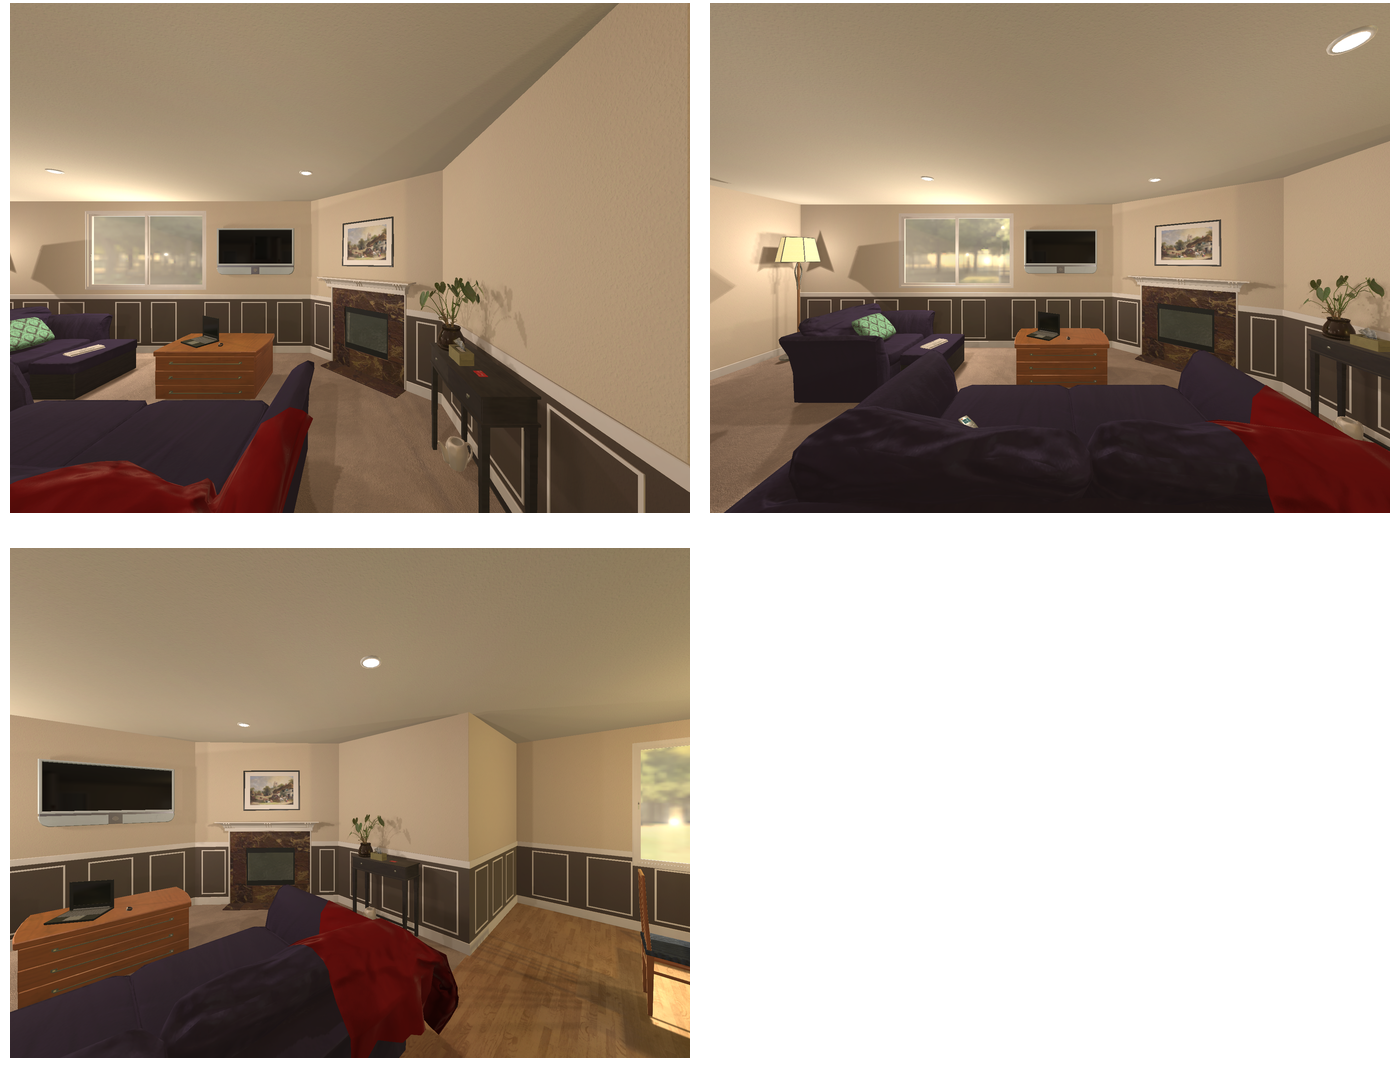Task instruction: Open the cabinet.
Answer: {"task_instruction": "Open the cabinet.", "nodes": ["cabinet", "handle1", "handle2", "handle3"], "edges": [{"functional_relationship": "openorclose", "object1": "handle1", "object2": "cabinet", "spatial_relations": ["close", "in_front_of"], "is_touching": true}, {"functional_relationship": "openorclose", "object1": "handle2", "object2": "cabinet", "spatial_relations": ["close", "in_front_of"], "is_touching": true}, {"functional_relationship": "openorclose", "object1": "handle3", "object2": "cabinet", "spatial_relations": ["close", "in_front_of"], "is_touching": true}], "action_type": "pull", "function_type": "open_close_control"}